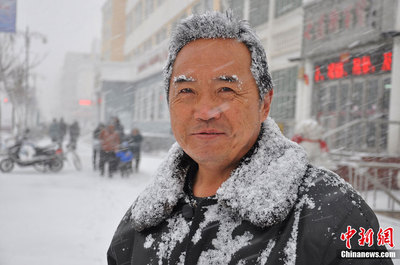
Weather: snow or frosty